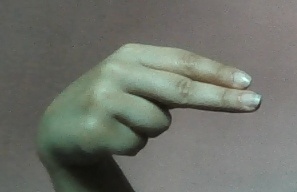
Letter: ain